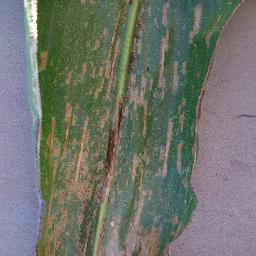
Label: Corn___Cercospora_leaf_spot Gray_leaf_spot